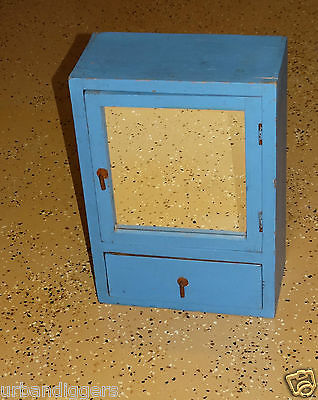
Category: cabinet